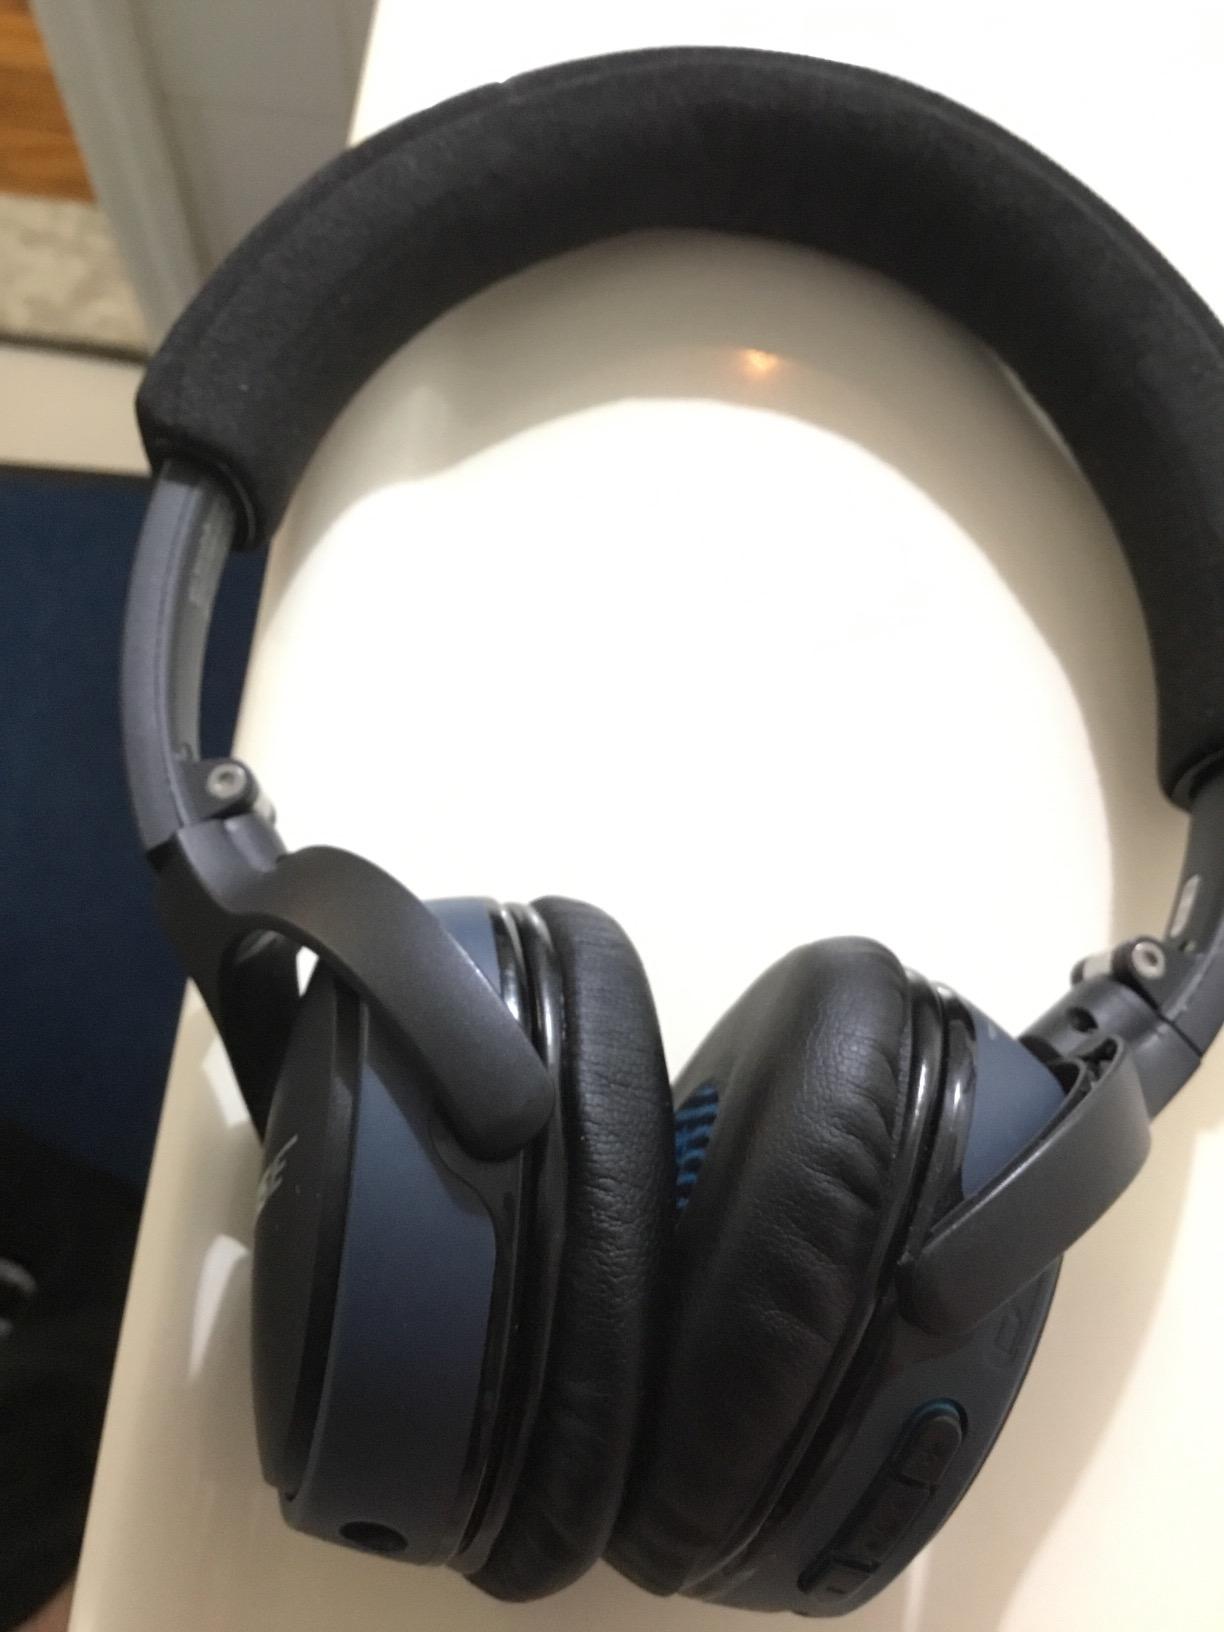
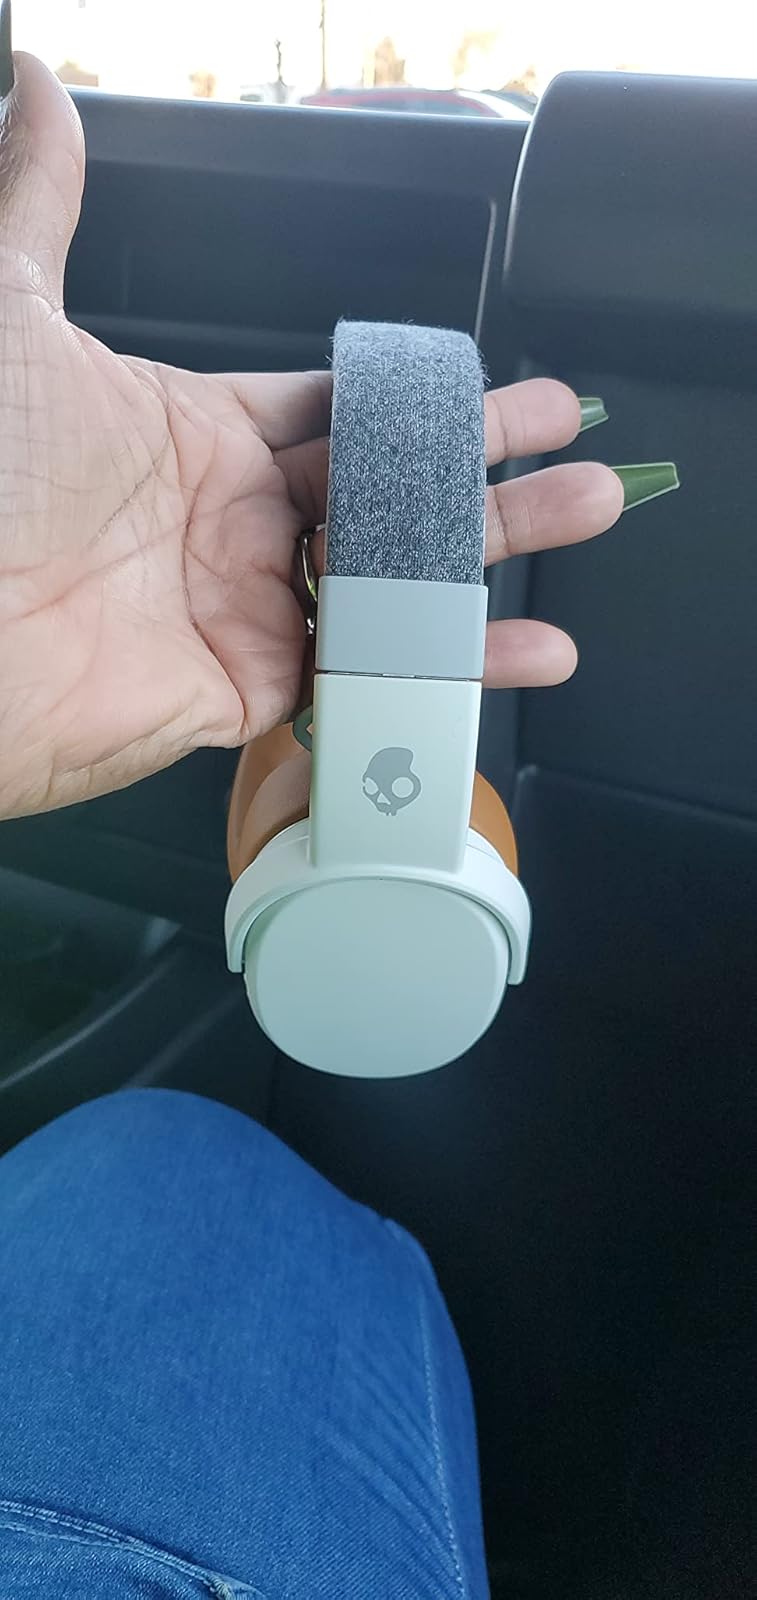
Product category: headphones
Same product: no